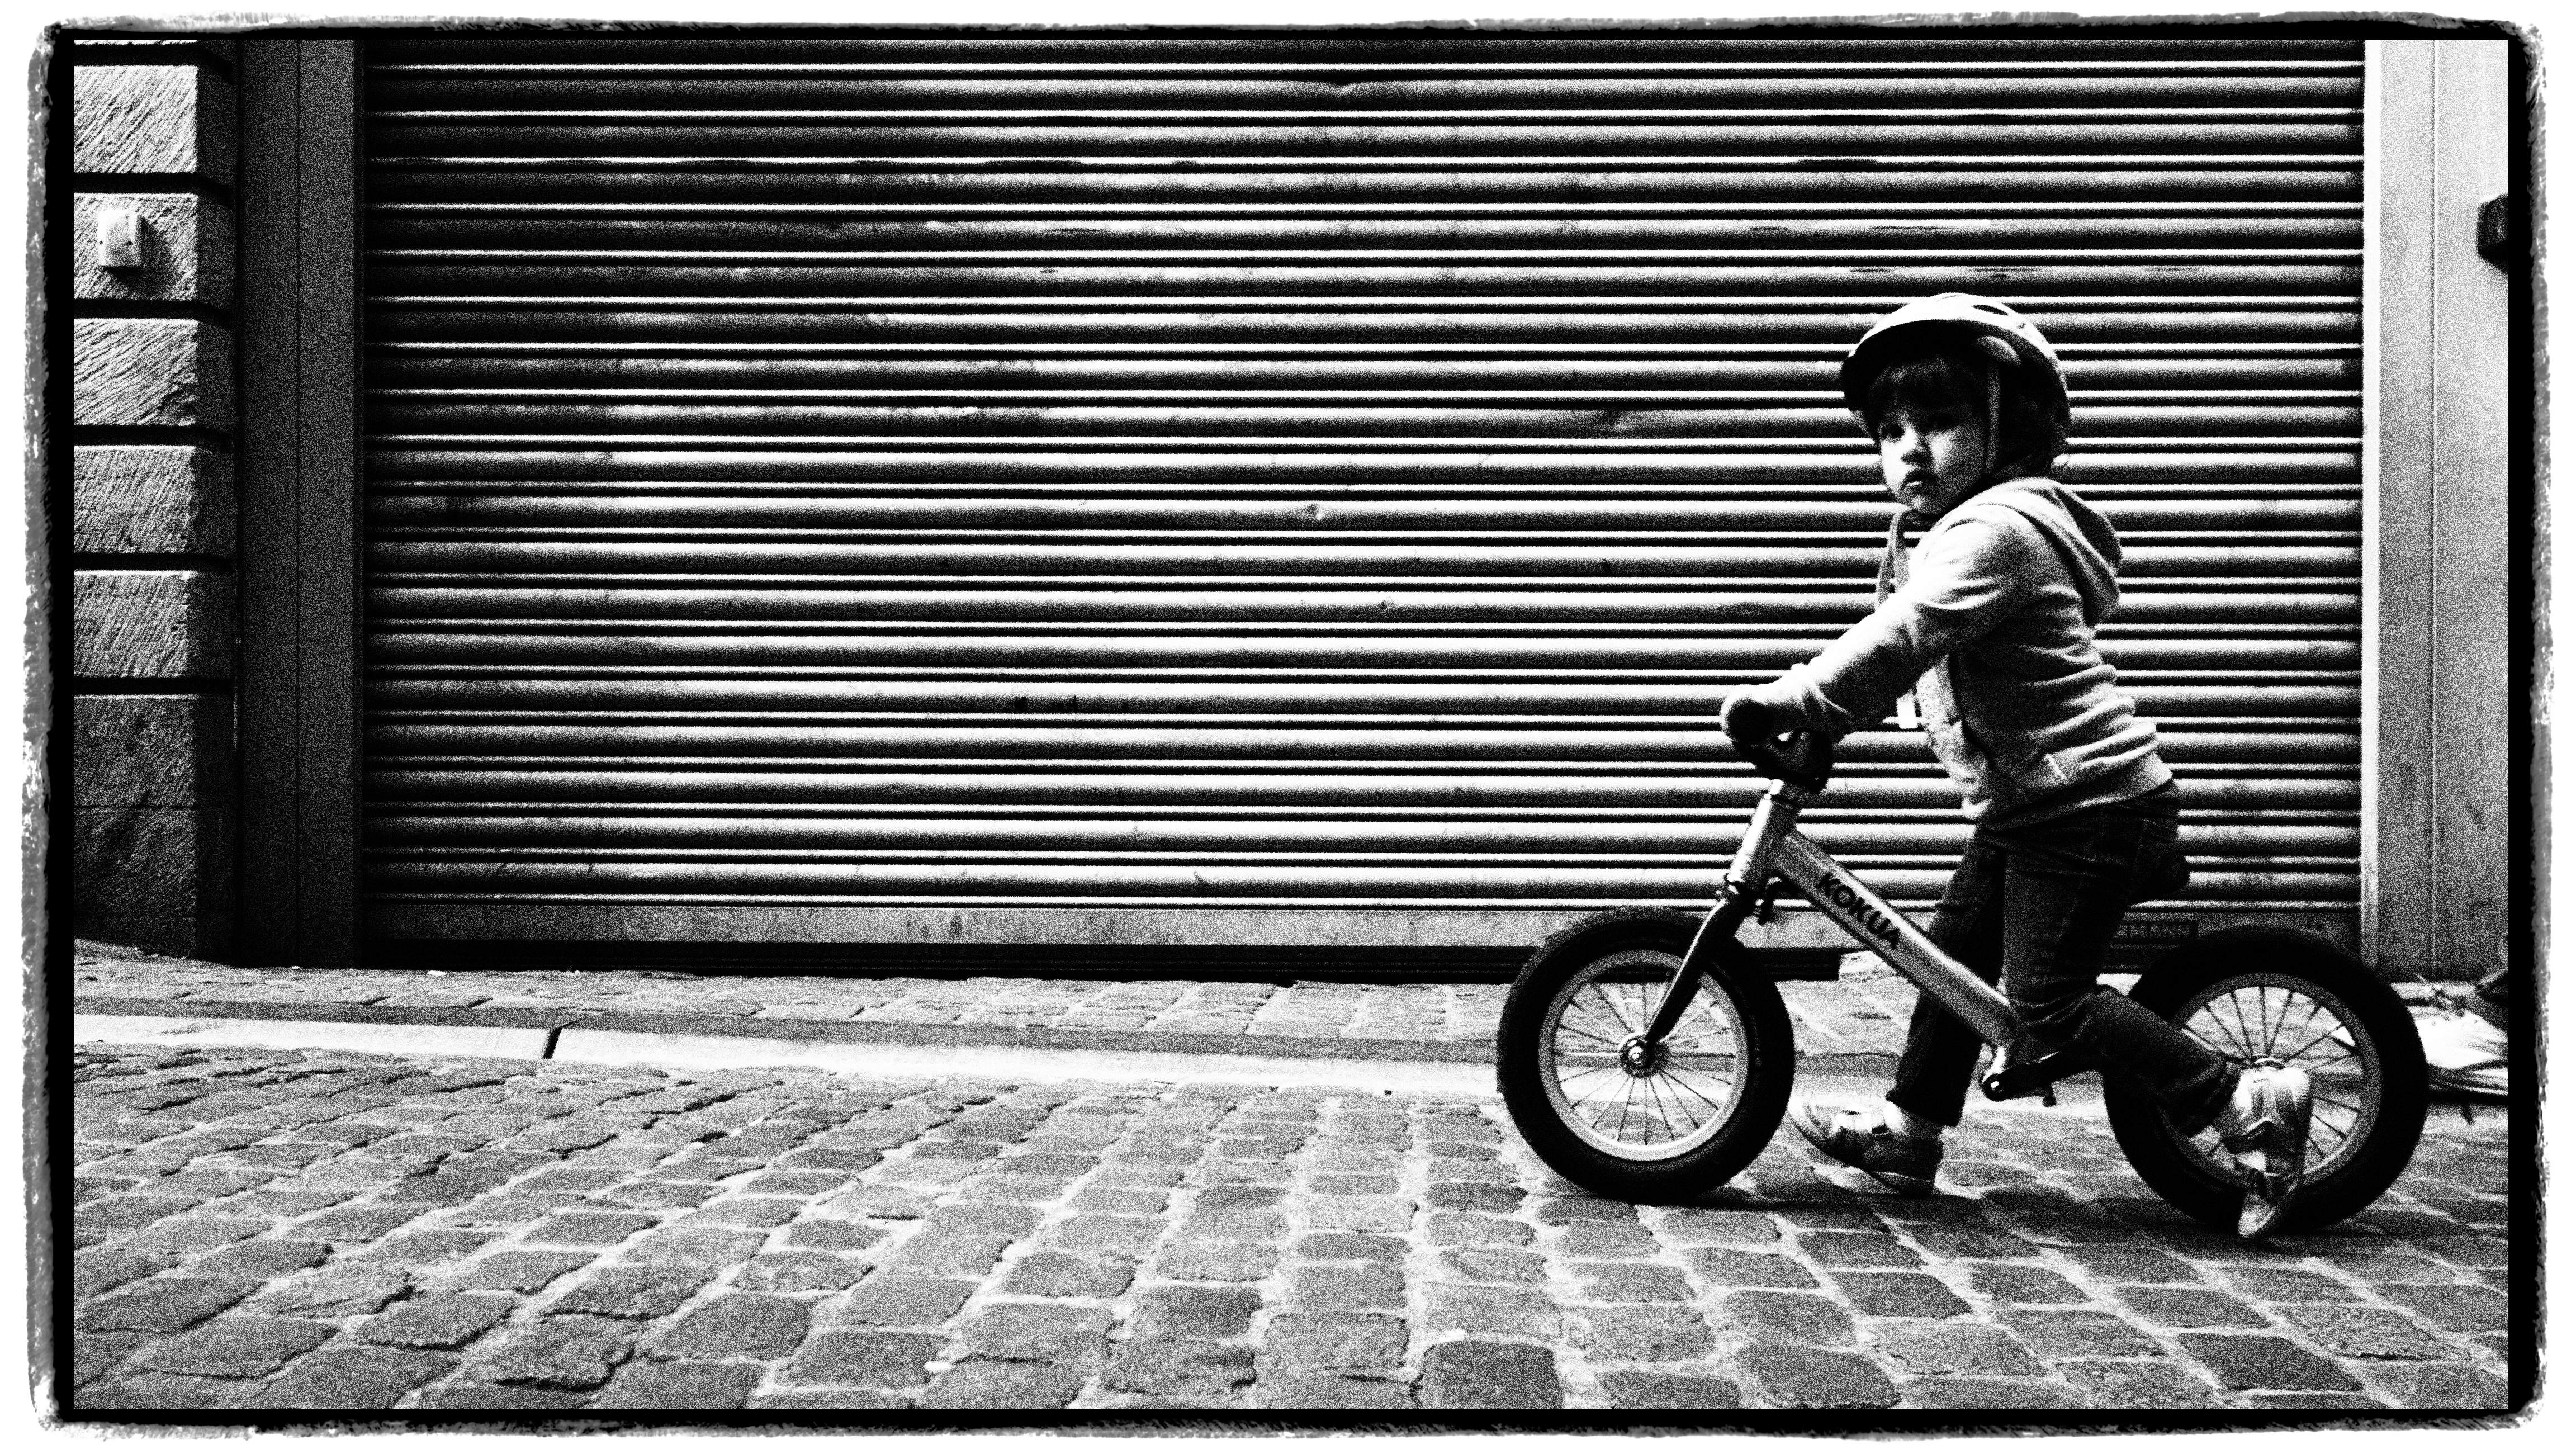
black and white, white, street, photography, ebook, vehicle, training, black, monochrome, streetphotography, flickr, thomas, video, olympus, photograph, omd, image, fuji, shape, leica, monochrom, leuthard, hcb, thomasleuthard, monochrome photography